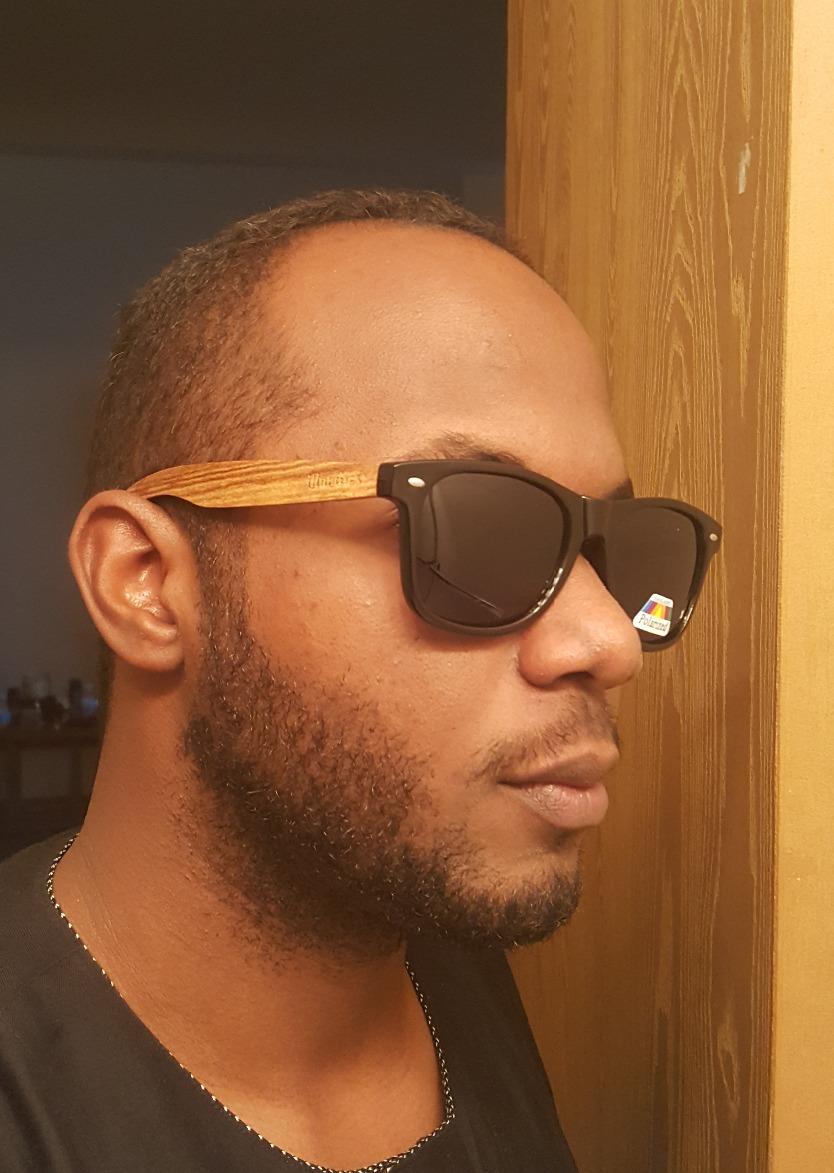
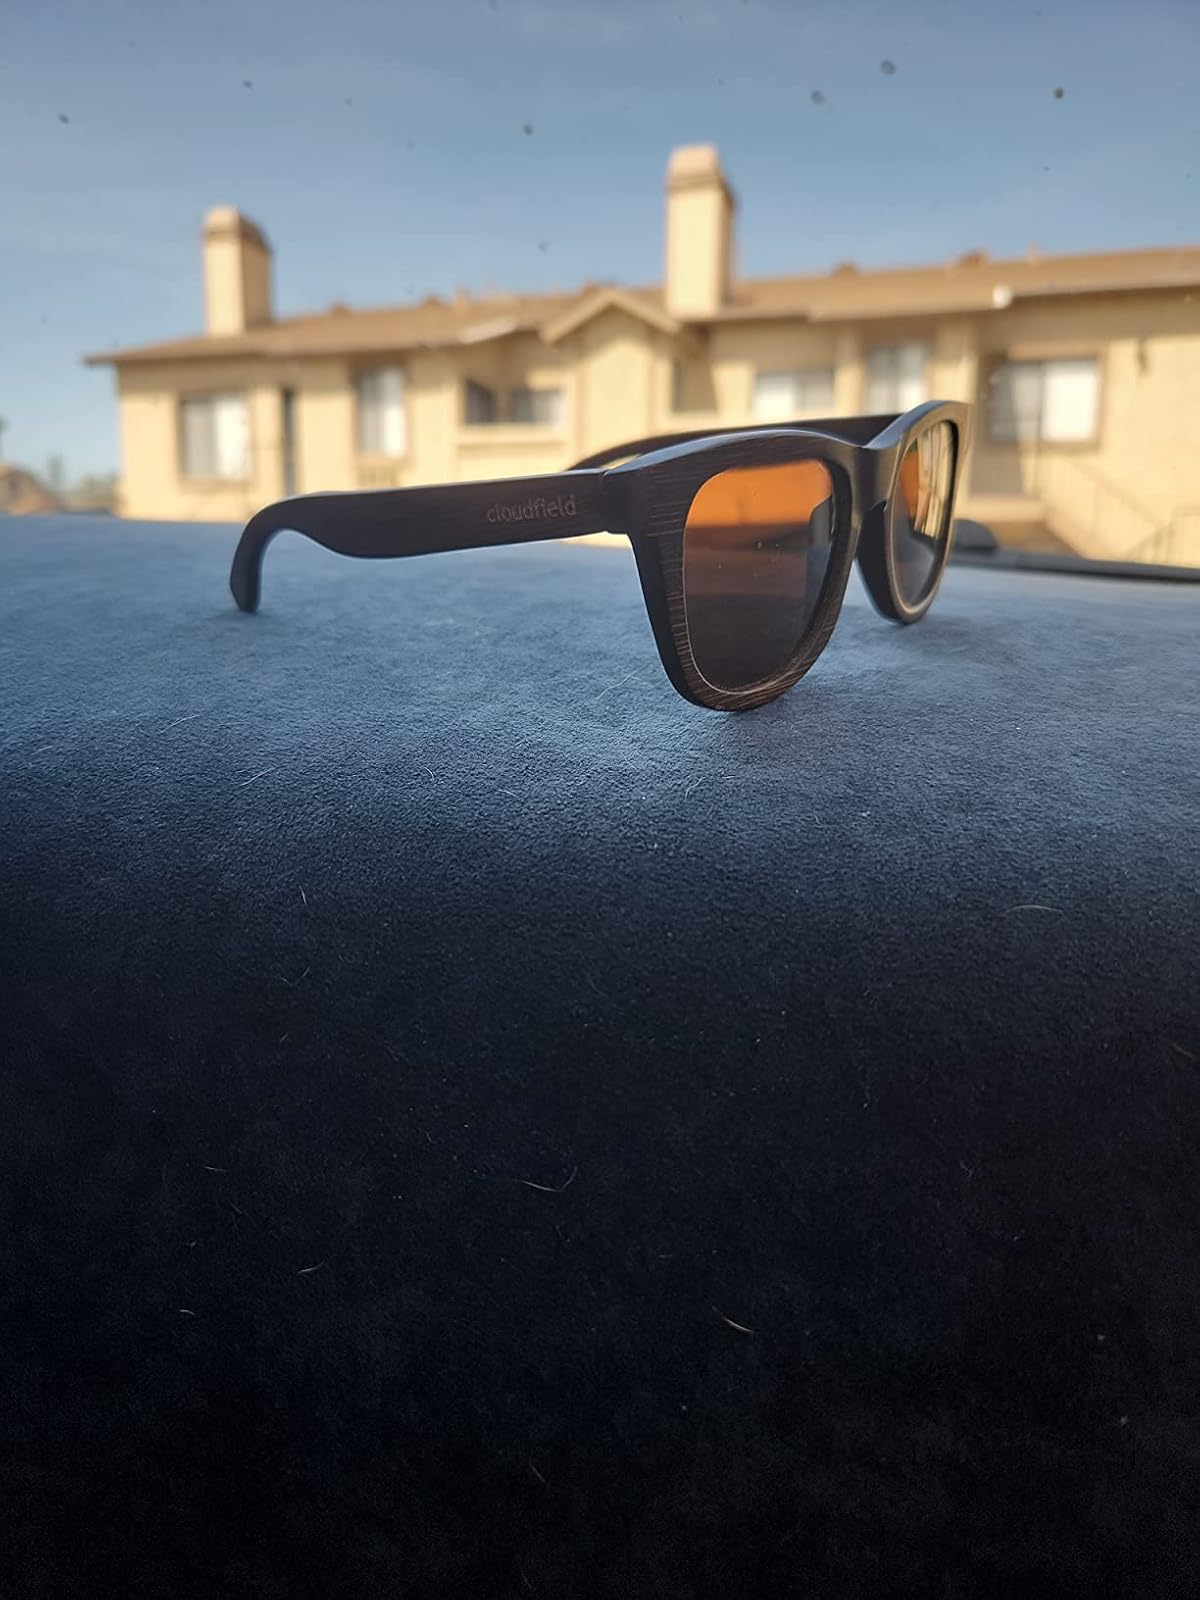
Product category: accessories_sunglasses
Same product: no